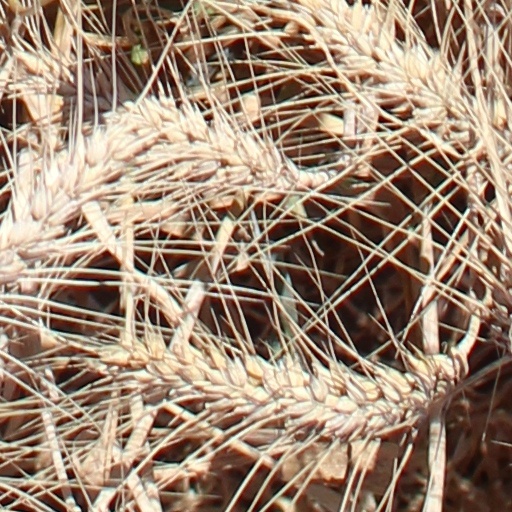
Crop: wheat